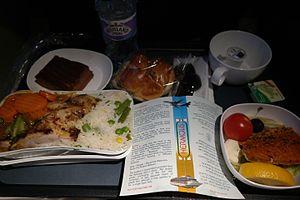
La cacherout ou kashrout est le code alimentaire prescrit aux enfants d'Israël dans la Bible hébraïque. Elle constitue l'un des principaux fondements de la Loi, de la pensée et de la culture juives.